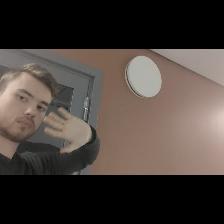
Label: Human